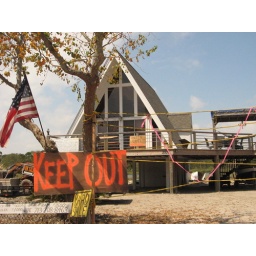
devastated house in Seabrook, TX - look close at the water level sign